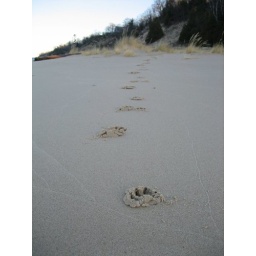
My dog made some little footsteps in the sand when we were walking around one day during the summer.